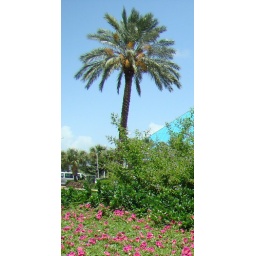
They do have a lot of nice-looking palm trees in Moody Gardens and there are still some plants blooming.